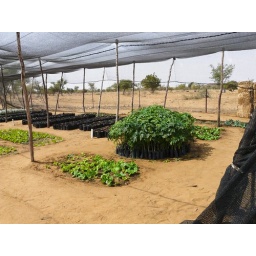
Vegetable plants and tree saplings awaiting planting in the garden.